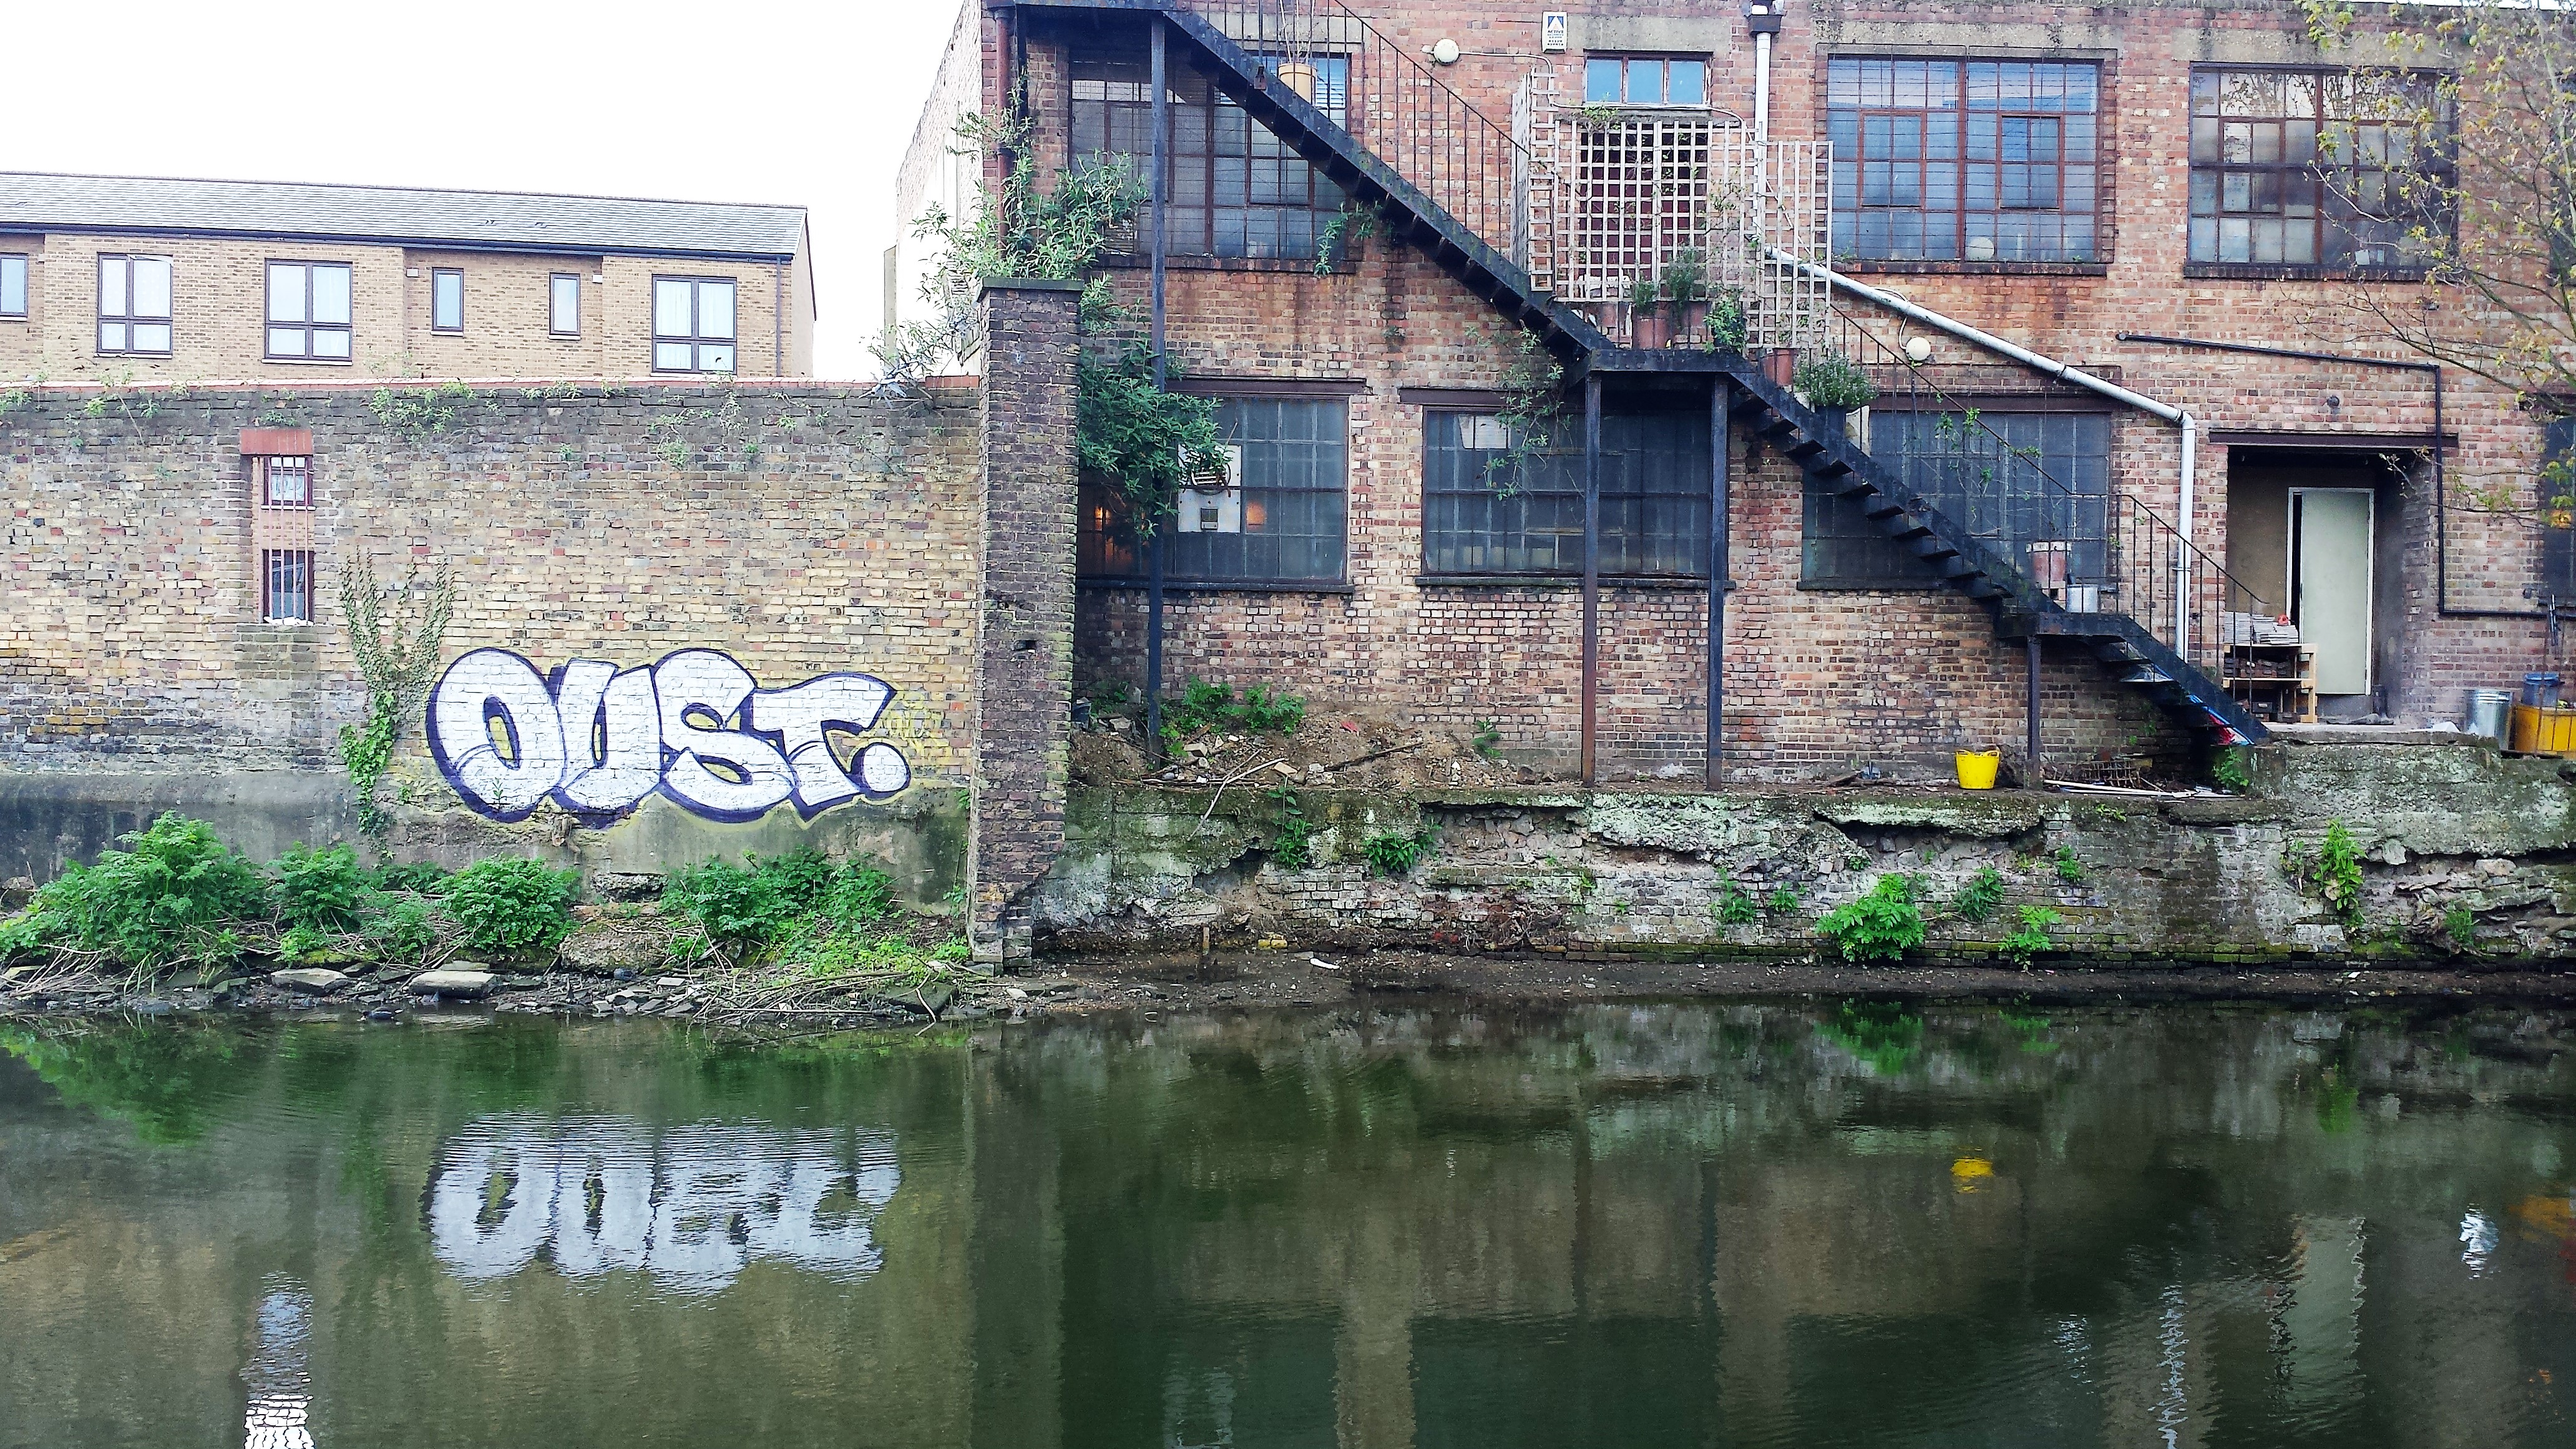
oust, london, graffiti, water, silver, black, chrome, reflection, plant, window, daytime, property, building, green, vegetation, house, grass, watercourse, neighbourhood, lake, bank, rural area, morning, adaptation, facade, waterway, city, sky, art, urban area, cottage, human settlement, canal, urban design, landscape, natural landscape, channel, tree, spring, brickwork, village, suburb, brick, font, visual arts, roof, street, reservoir, apartment, painting